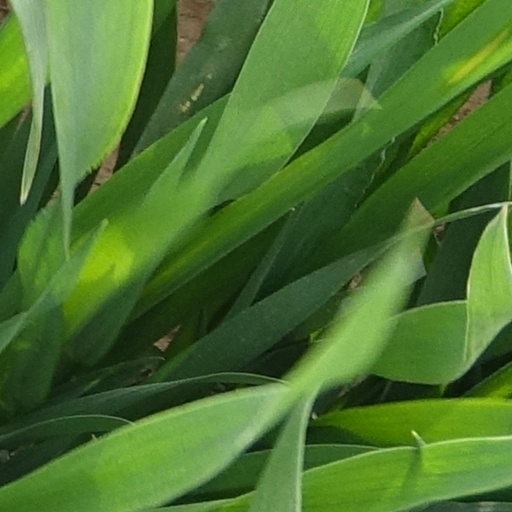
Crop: wheat